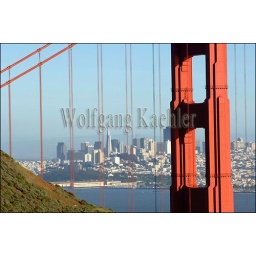
Usa, california, san francisco, view of golden gate bridge from marine headlands with san francisco in background